Capture of Tunis (1569)

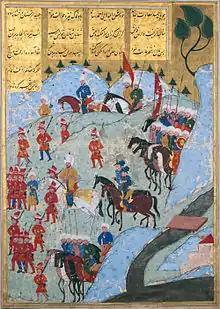
Ottoman troops (about 5,000 janissaries) and Kabyle troops, led by Uluç Ali, Pasha of Algiers, marching on Tunis in 1569

The Capture of Tunis in 1569 was a campaign led by Uluç Ali to conquer Tunis.